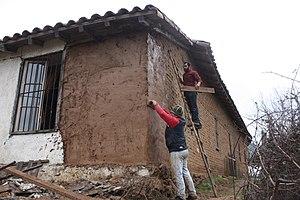
L'adobe est de l'« argile qui, mélangée d'eau et d'une faible quantité de paille hachée ou d'un autre liant, peut être façonnée en briques séchées au soleil ». Par extension, les briques et constructions réalisées avec cette terre.